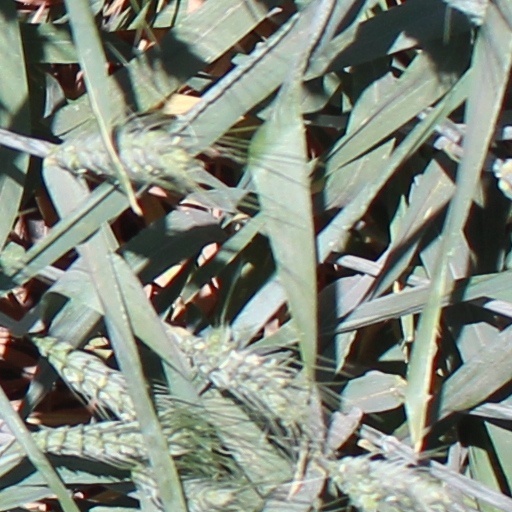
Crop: wheat